Dietrich Peltz

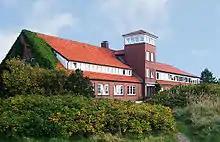
Hermann Lietz school in Spiekeroog.

After his graduation, Peltz did an internship at Mercedes-Benz in Stuttgart-Untertürkheim in the years 1933–34. He joined the military service of the Reichsheer as an officer candidate with the 1st company of the "Kraftfahr-Abteilung" 5 (5th Motor Vehicle Department) in Stuttgart-Cannstatt on 4 April 1934. Here he served as a "Kradschütze" (motorcycle infantry) and was promoted to "Fahnenjunker"-"Unteroffizier" (cadet-corporal) on 1 December 1934.